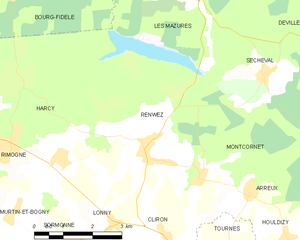
Carte des communes françaises: Renwez